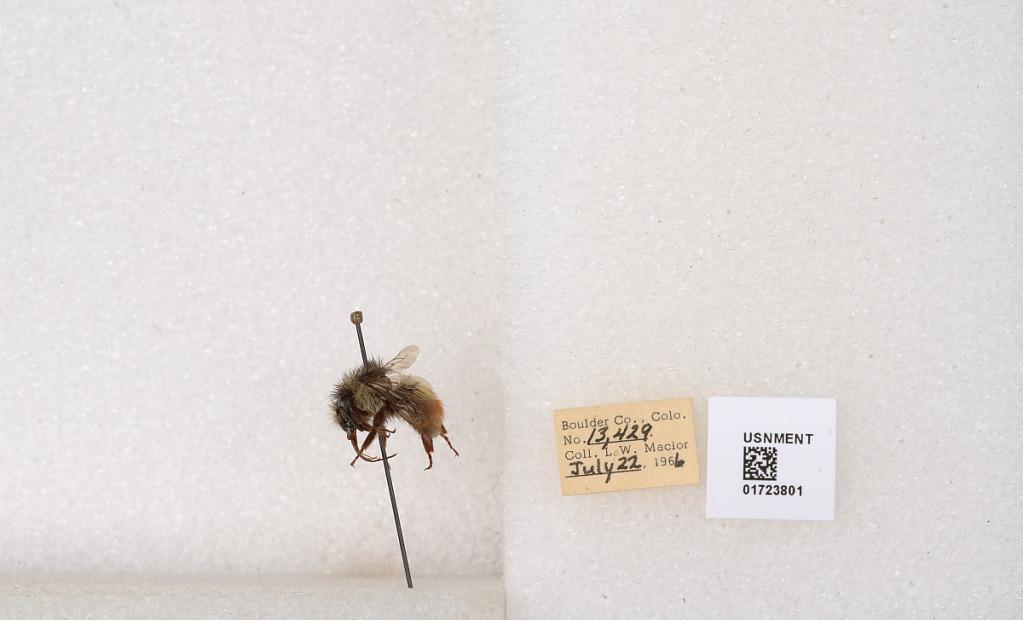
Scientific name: Bombus flavifrons Cresson
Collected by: L. Macior
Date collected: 1966-7-22
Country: United States
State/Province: Colorado
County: Boulder
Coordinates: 40.0925, -105.358